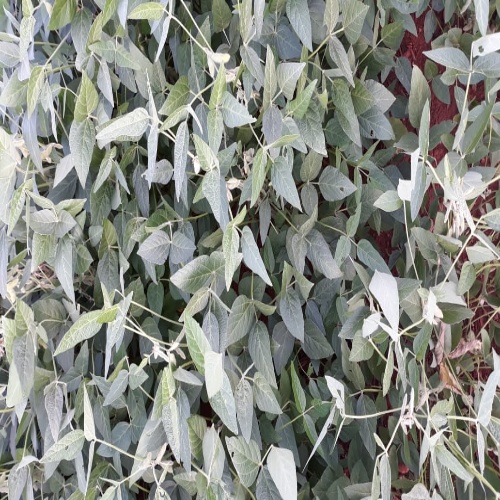
Label: Caterpillar